The Upside

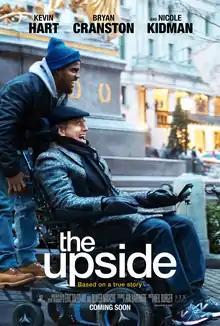
Theatrical release poster

The Upside is a 2017 American comedy drama film directed by Neil Burger, written by Jon Hartmere. It is a remake of the French 2011 film "The Intouchables", which was itself inspired by the lives of Abdel Sallou and Philippe Pozzo di Borgo. The film follows a paralyzed billionaire (Bryan Cranston) who strikes up an unlikely friendship with a recently paroled convict (Kevin Hart) whom he hires to take care of him. Nicole Kidman, Golshifteh Farahani, and Julianna Margulies also star. It is the third remake of "The Intouchables" after the Indian film "Oopiri", and the Argentinian film "Inseparables" (2016).